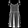
Label: Dress